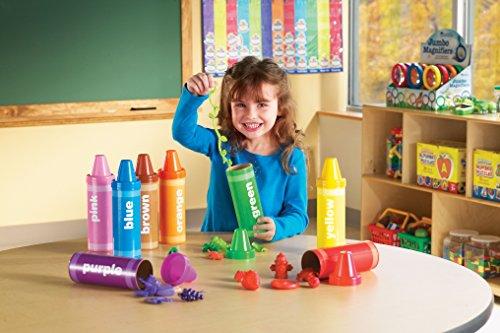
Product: Learning Resources Rainbow Sorting Crayons, Various Colors, 56 Pieces
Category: Toys & Games | Learning & Education
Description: Sort 48 manipulatives into the matching crayon-shaped tubes.
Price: $45.05
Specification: ProductDimensions:11.3x11x5.8inches|ItemWeight:2.5pounds|ShippingWeight:2.65pounds(Viewshippingratesandpolicies)|DomesticShipping:ItemcanbeshippedwithinU.S.|InternationalShipping:ThisitemcanbeshippedtoselectcountriesoutsideoftheU.S.LearnMore|ASIN:B001TJ8ICS|Itemmodelnumber:LER3070|Manufacturerrecommendedage:36months-10years